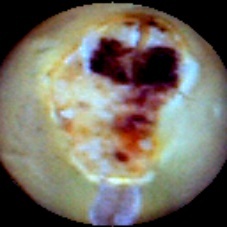
Label: Broken